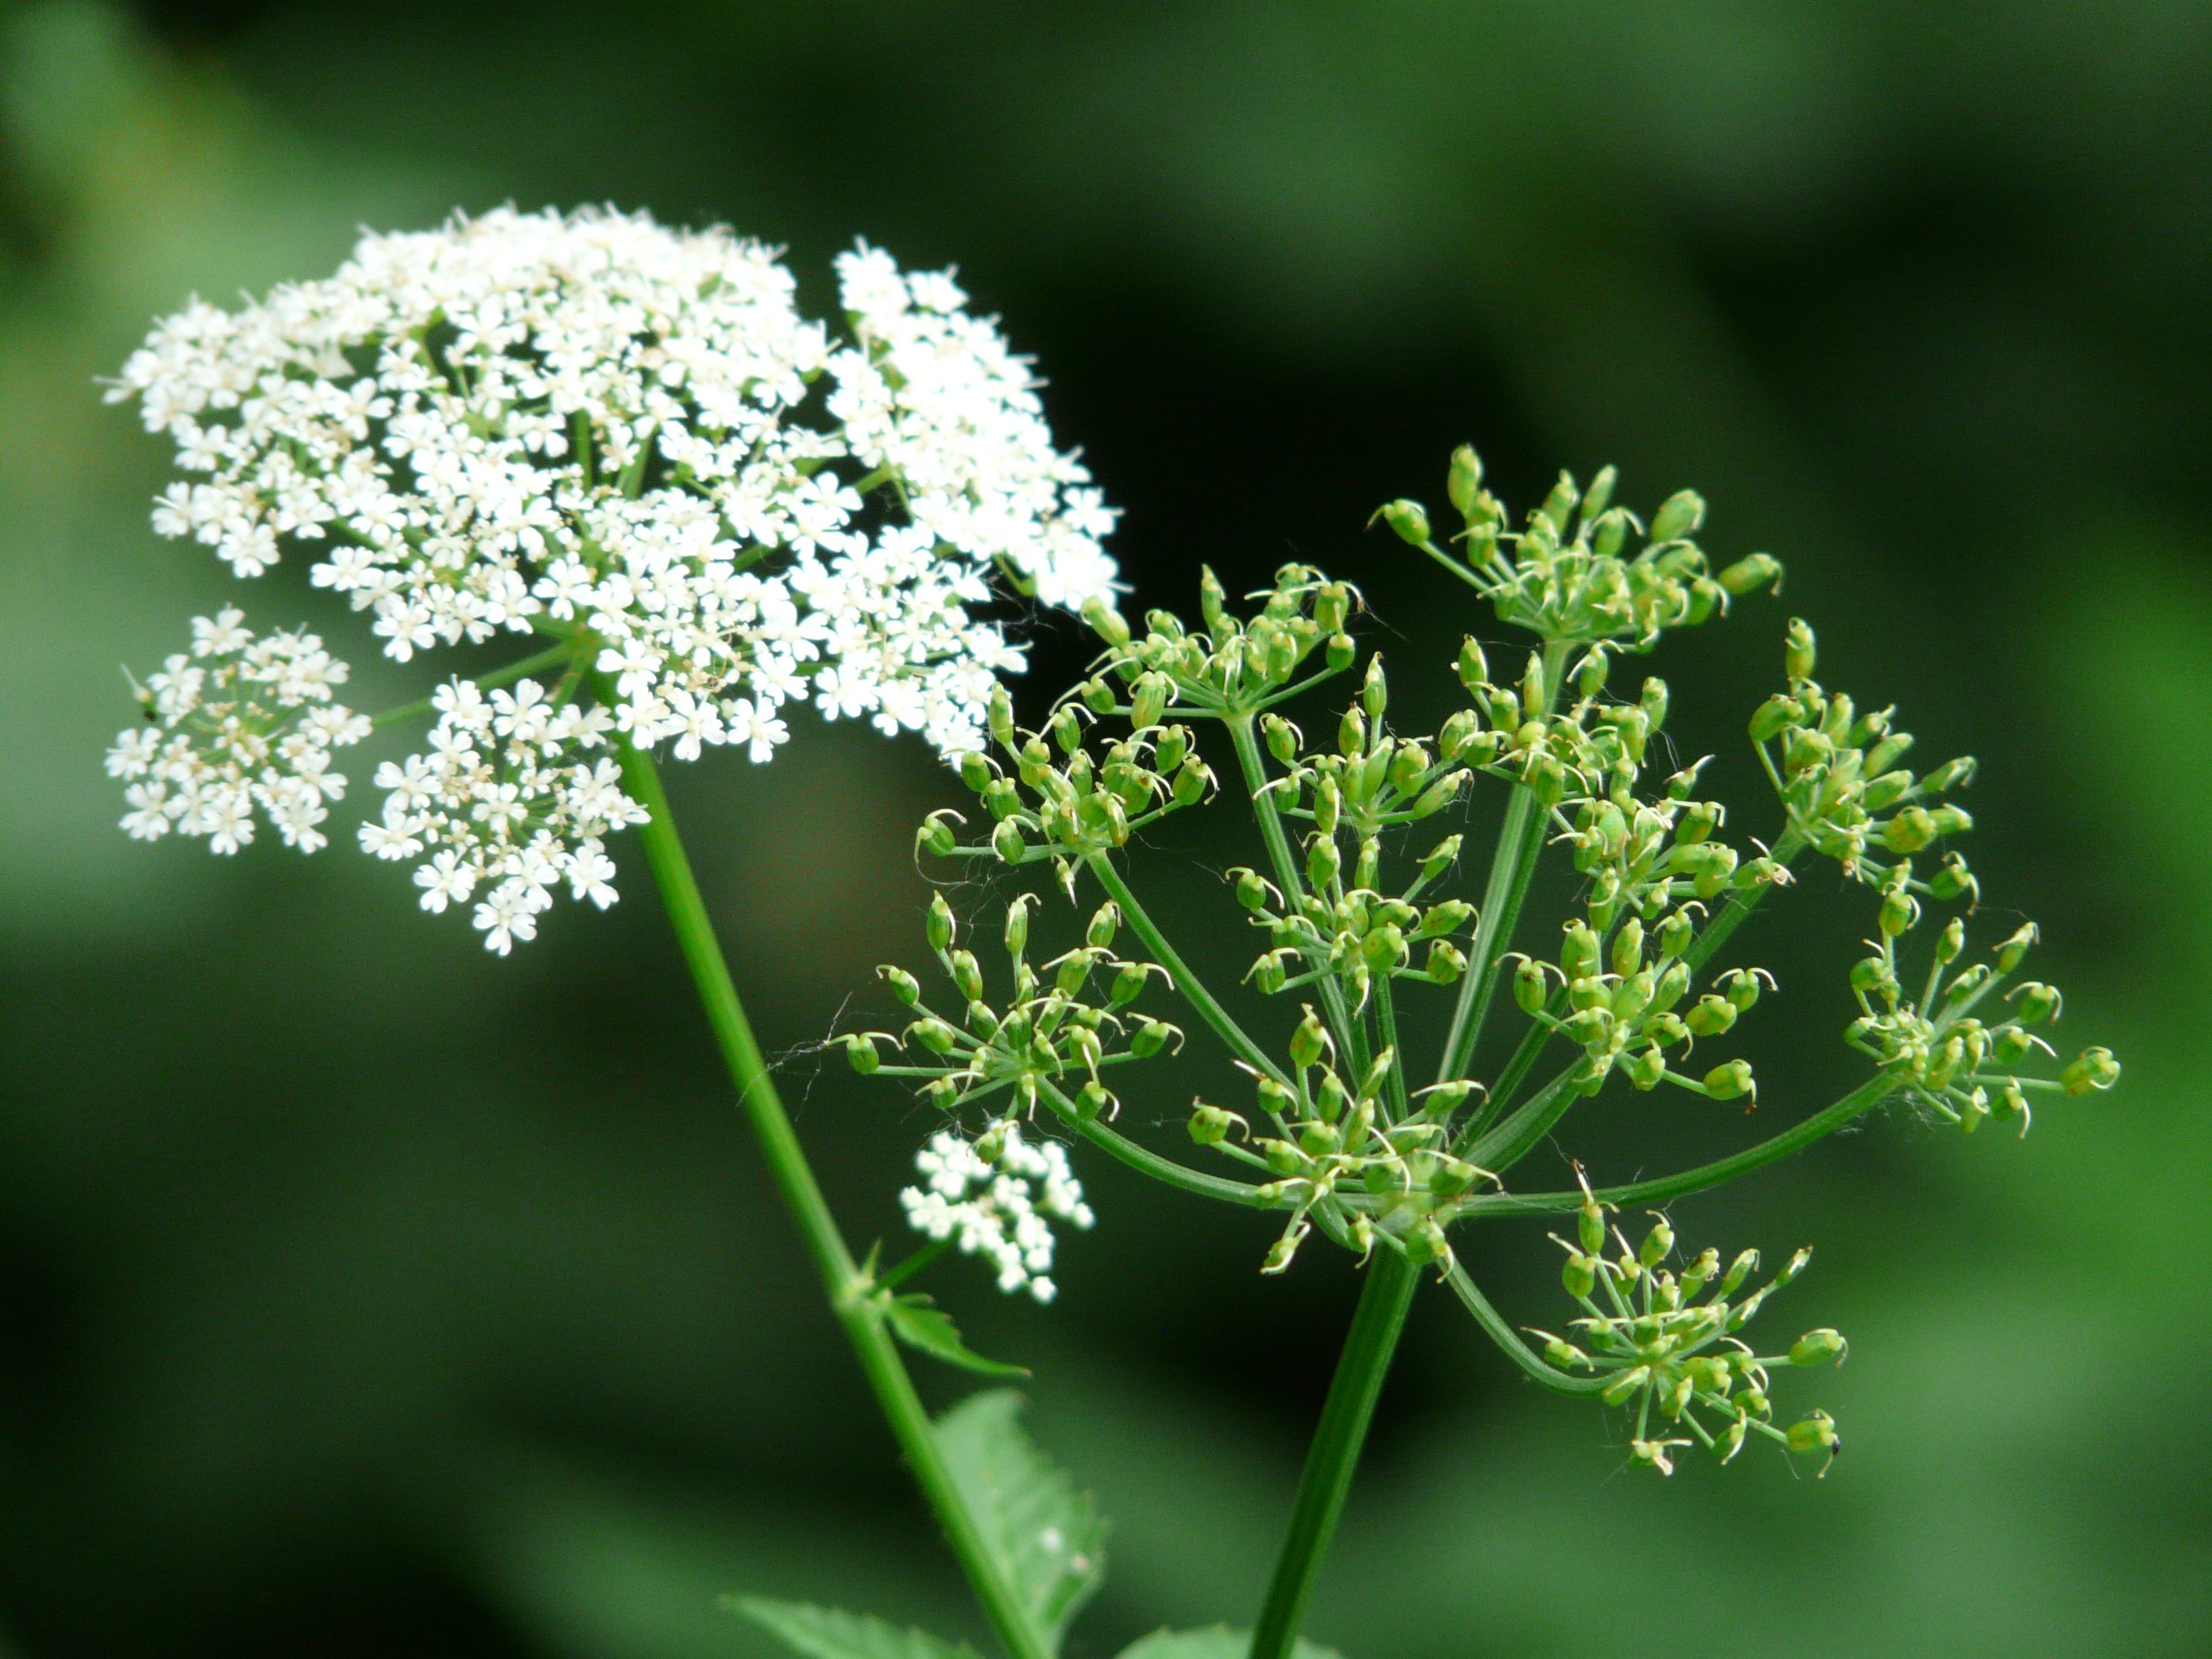
nature, blossom, plant, leaf, flower, bloom, green, herb, produce, botany, flora, wildflower, weed, wild plant, yarrow, medicinal plant, macro photography, anthriscus, flowering plant, umbelliferae, umbel, caraway, angelica, cow parsley, giersch, wild vegetables, land plant, apiales, sweetscented bedstraw, parsley family, cicely, gout